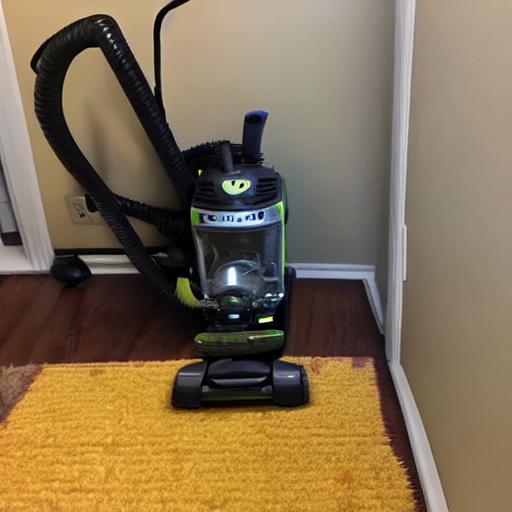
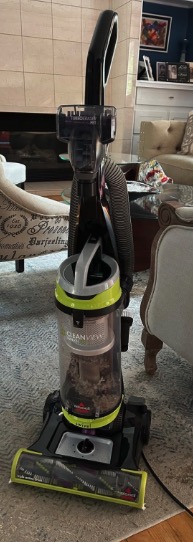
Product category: items_vacuum
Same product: no